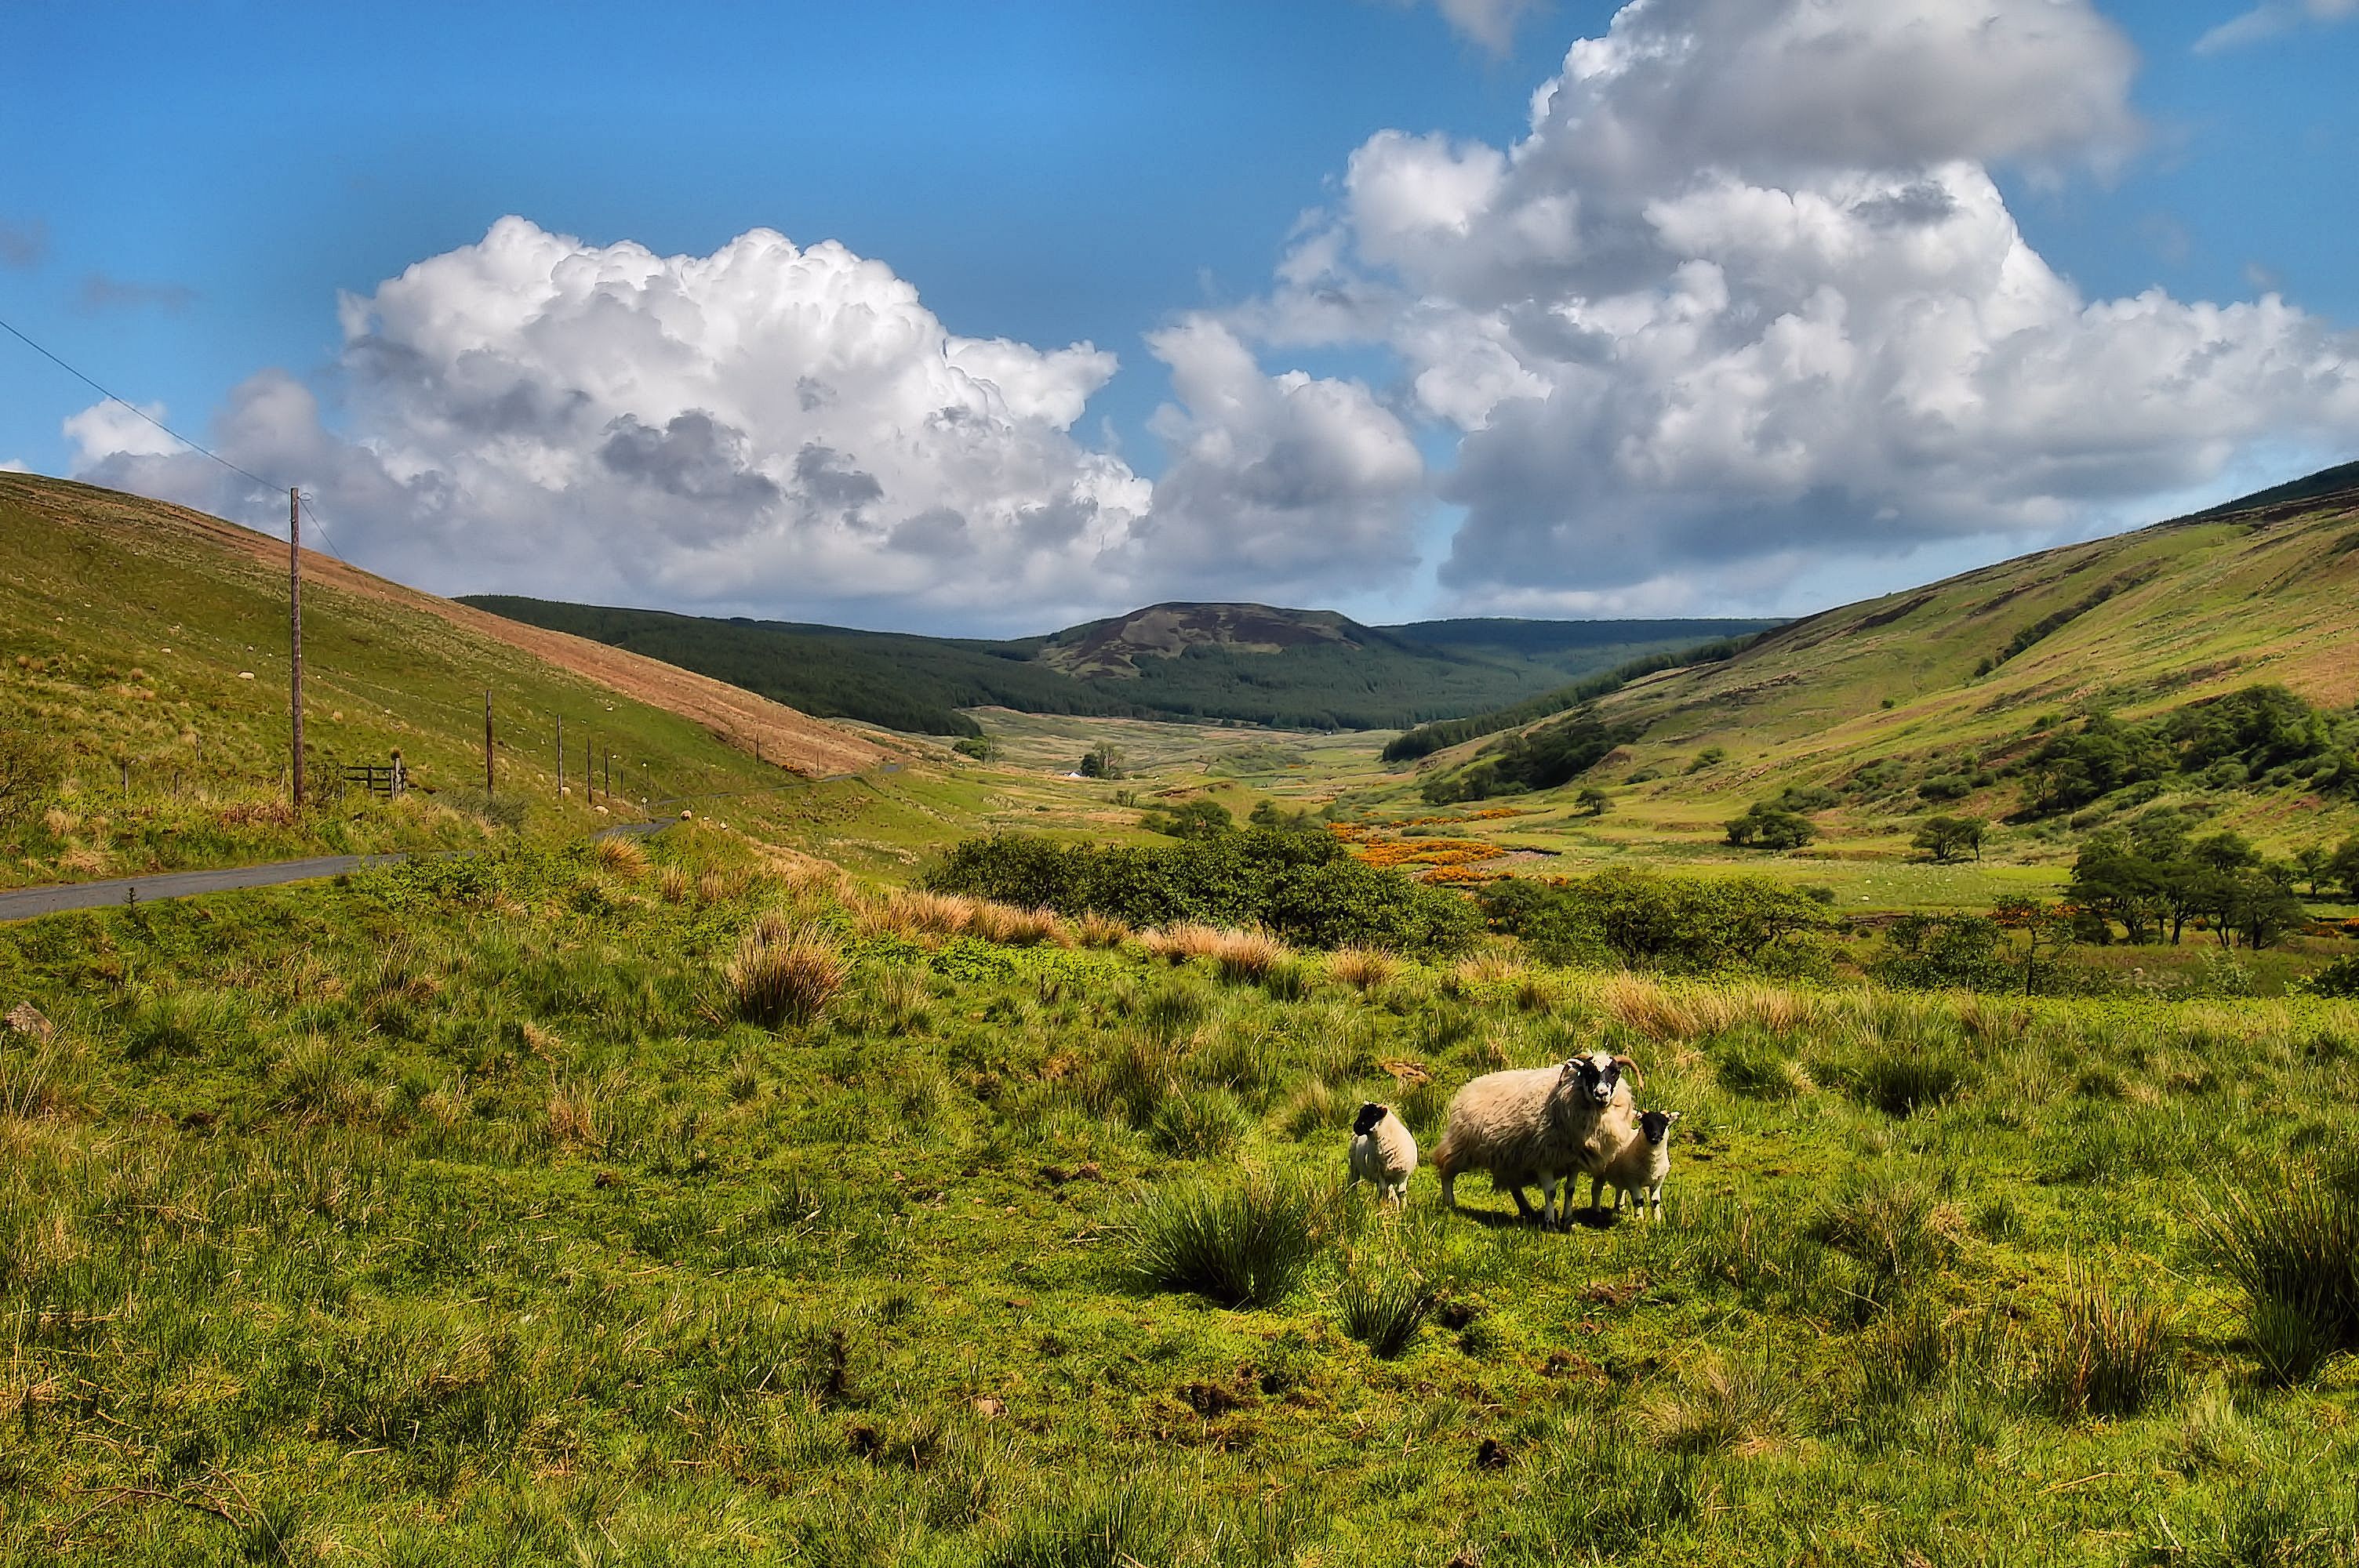
landscape, nature, grass, wilderness, mountain, cloud, field, meadow, prairie, hill, lake, valley, mountain range, pasture, grazing, highland, plain, grassland, plateau, fell, habitat, loch, ecosystem, steppe, rural area, landform, natural environment, geographical feature, mountainous landforms